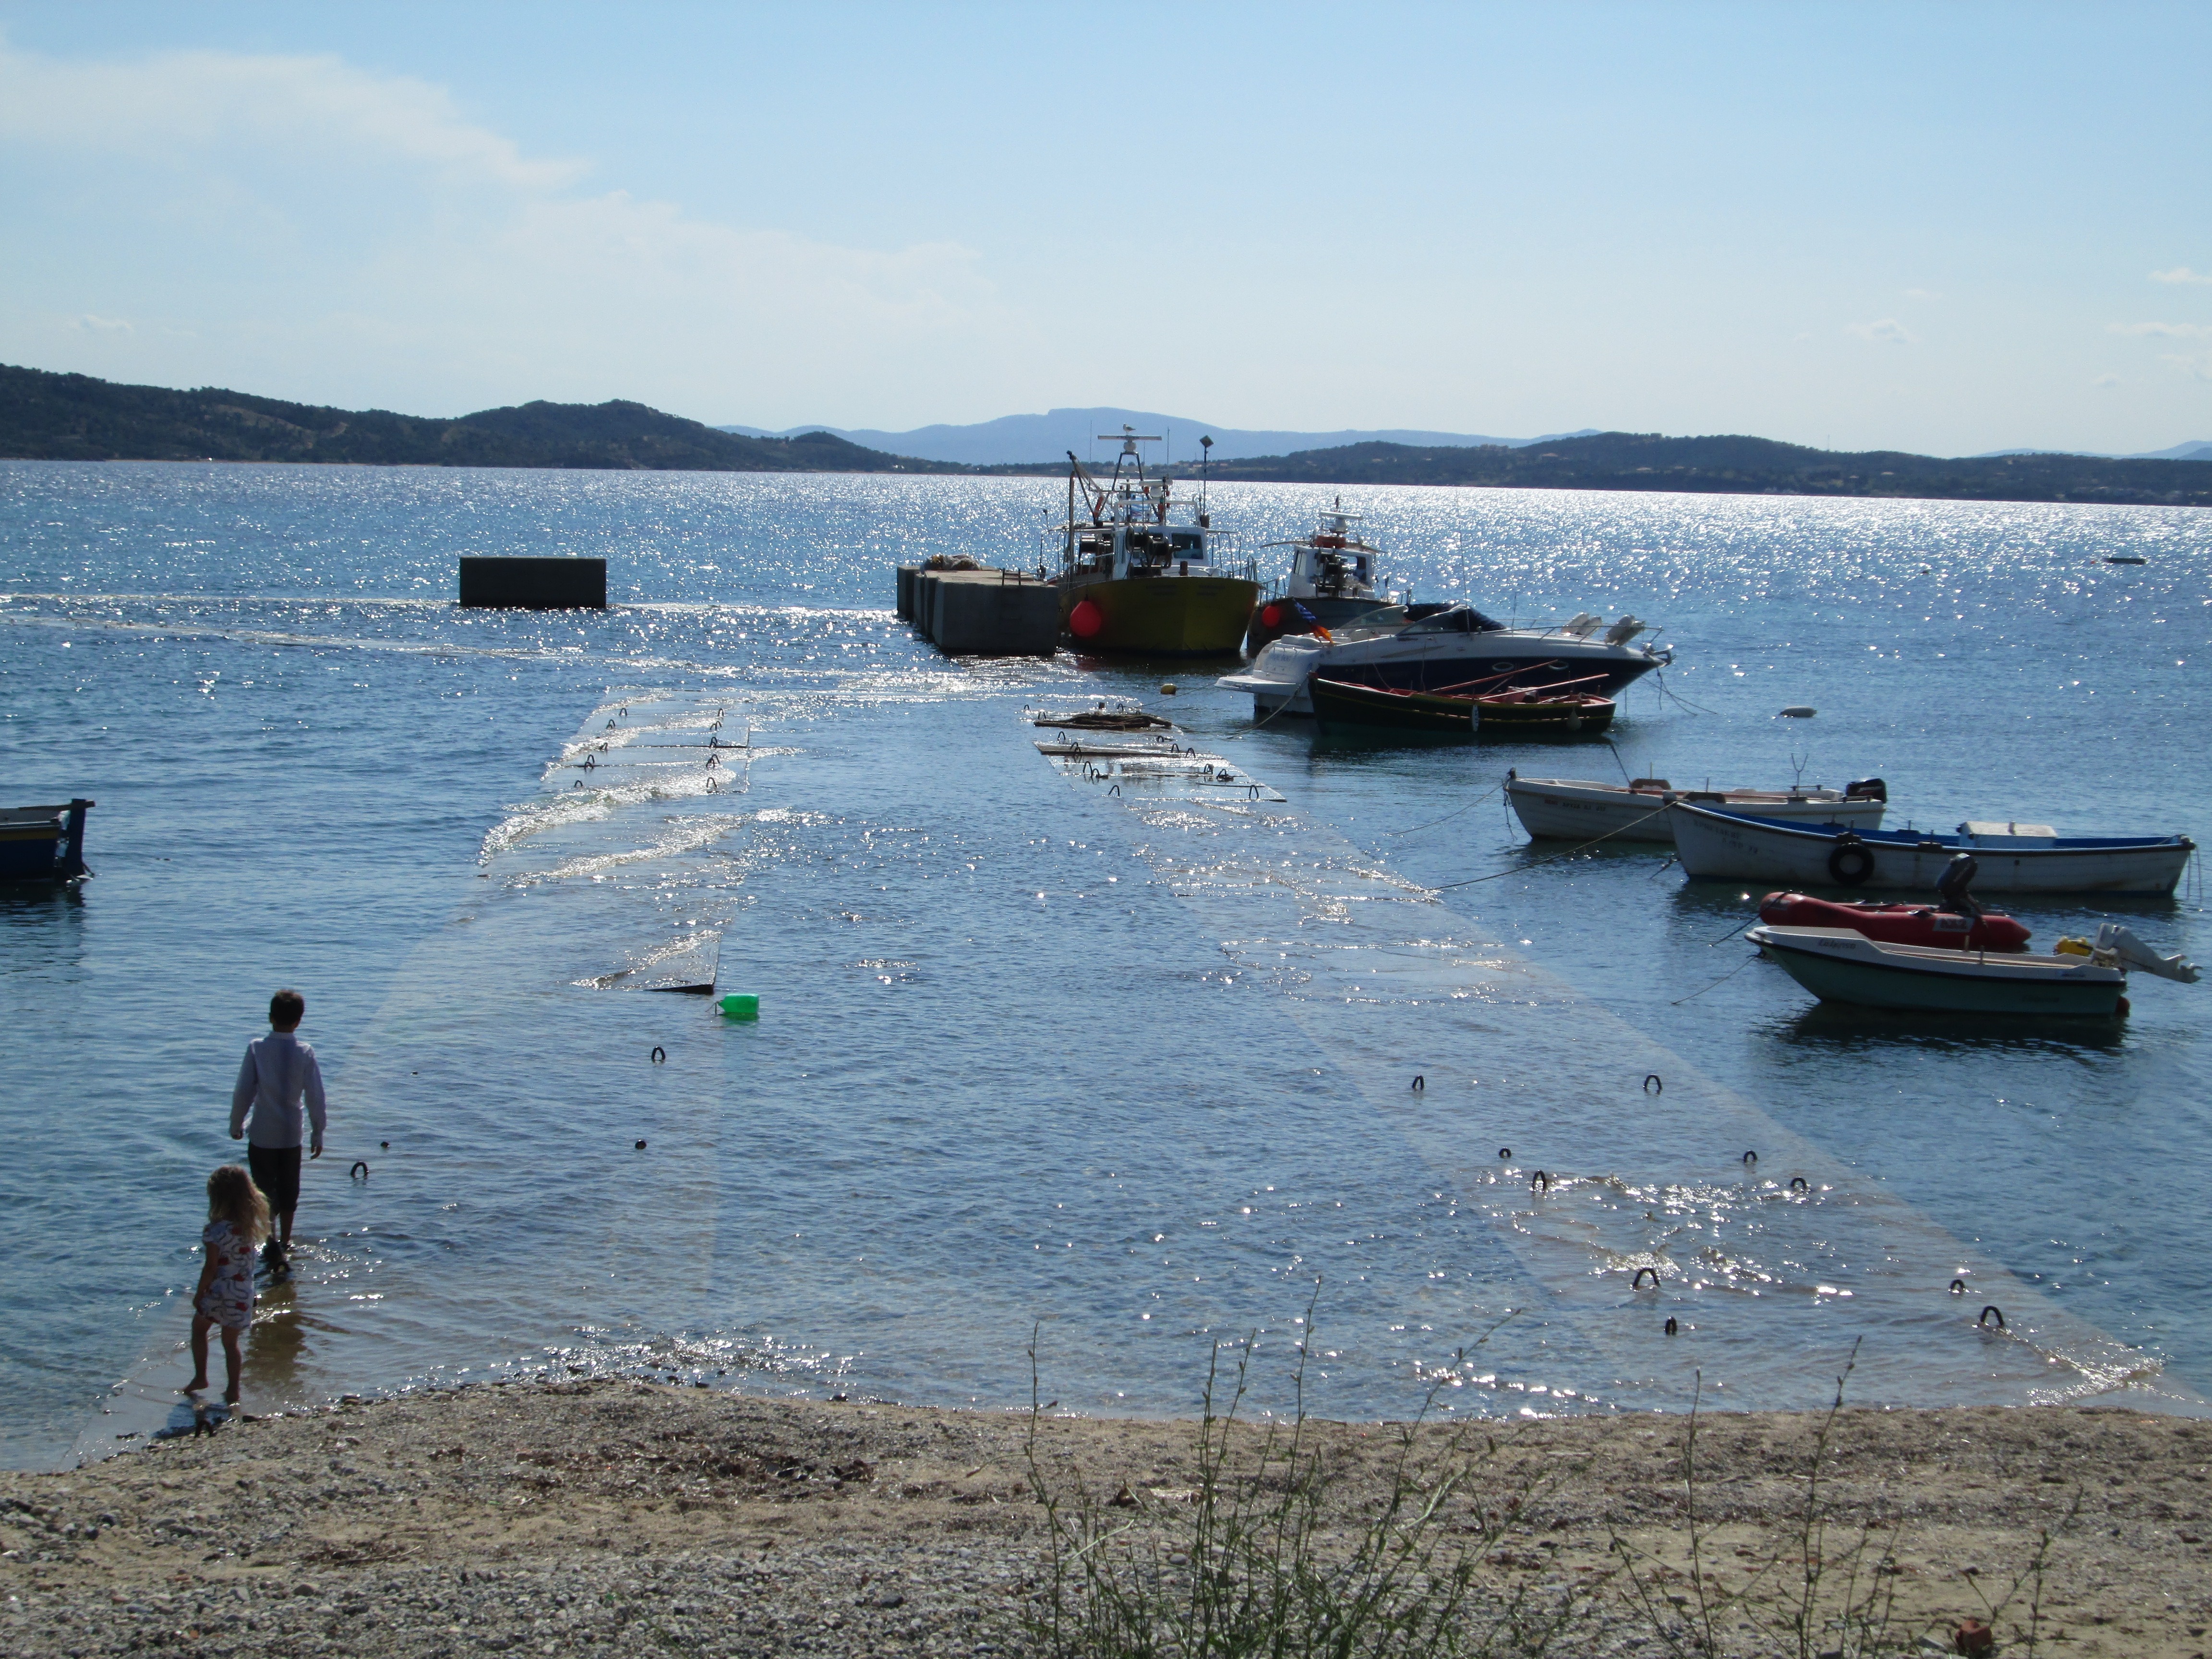
beach, landscape, sea, coast, water, nature, ocean, horizon, boat, shore, lake, shoreline, seaside, vehicle, bay, blue, body of water, boating, watercraft